Mikhas Lynkov

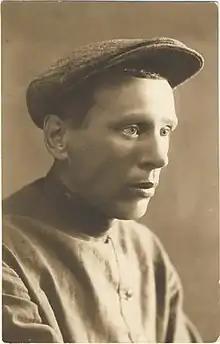

Mikhas Tsikhanovich Lynkov (30 November 1899 – 21 September 1975) was a Belarusian Soviet writer and public figure.